Altstadt (Düsseldorf)

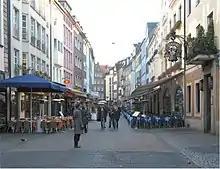
Street in Altstadt

The Altstadt is one of the 50 quarters of Düsseldorf, Germany; it belongs to central Borough 1. The Düsseldorfer Altstadt is known as "the longest bar in the world" ("längste Theke der Welt"), because the small Old Town has more than 300 bars and discothèques; supposedly, each establishment's bar-counter connecting to one next door.